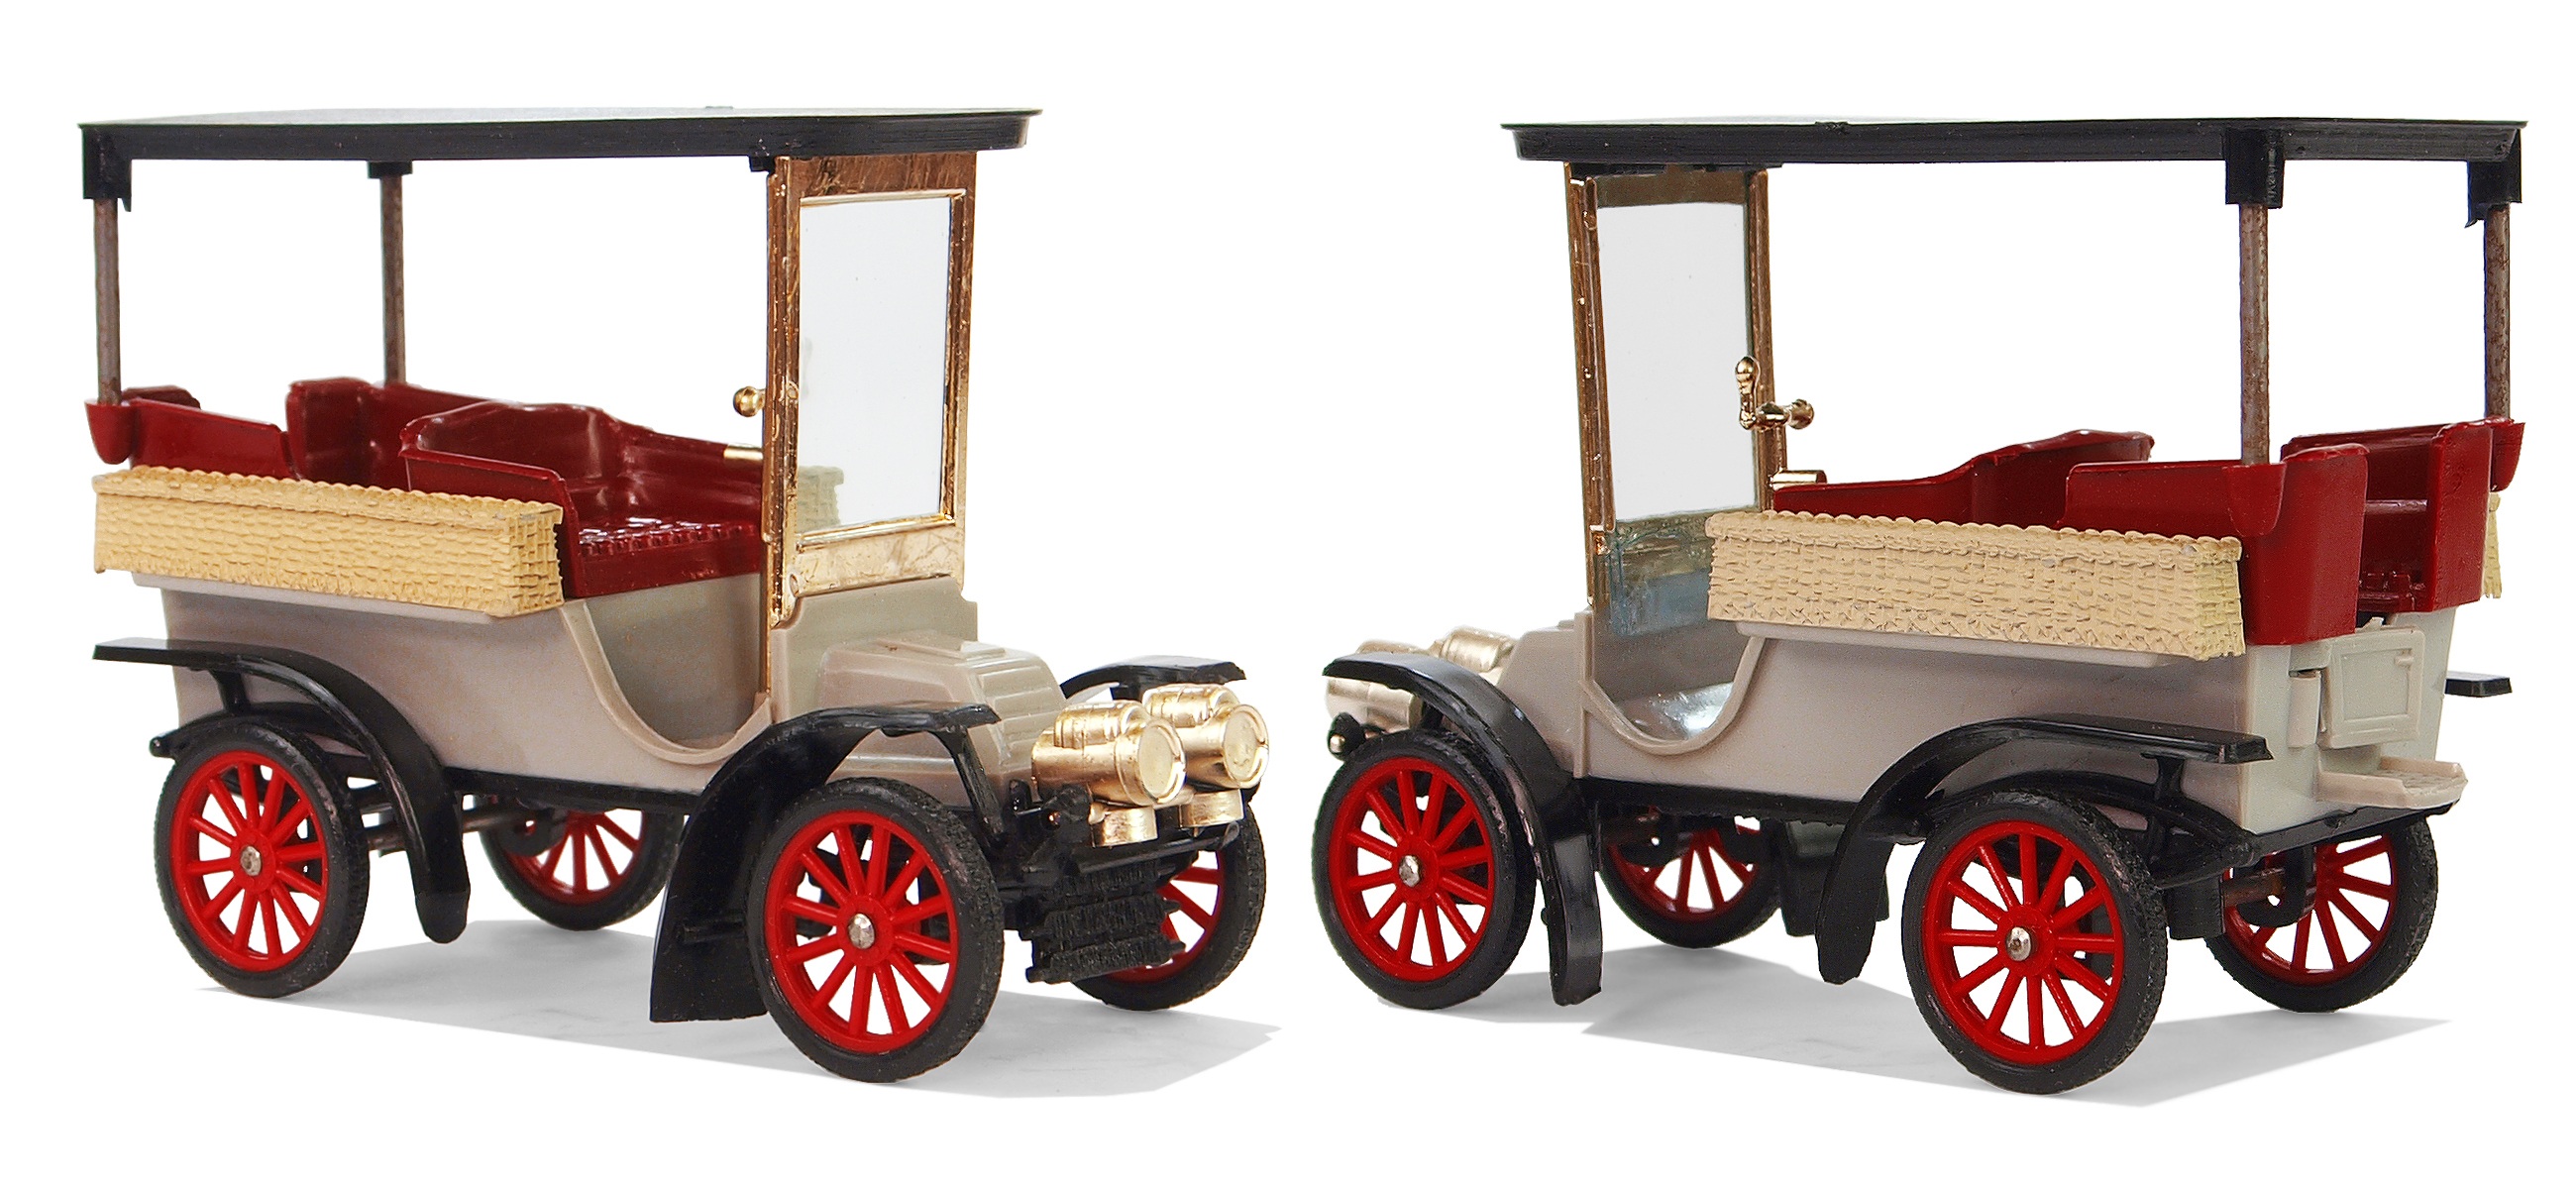
cart, france, model, vehicle, leisure, product, oldtimer, buses, model cars, collect, transport and traffic, service bus, models, hobby, model car, land vehicle, berliet, bus from 1903, mode of transport, light commercial vehicle